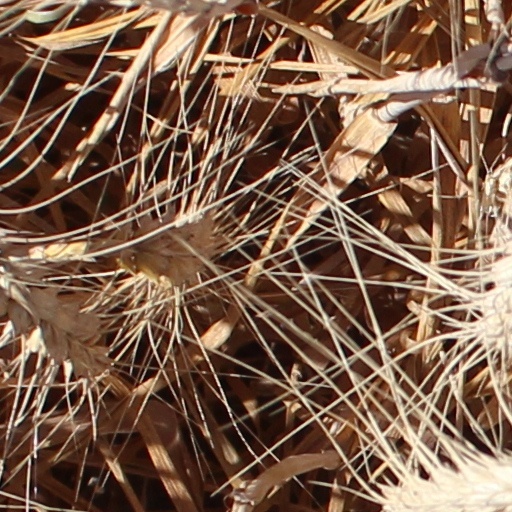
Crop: wheat